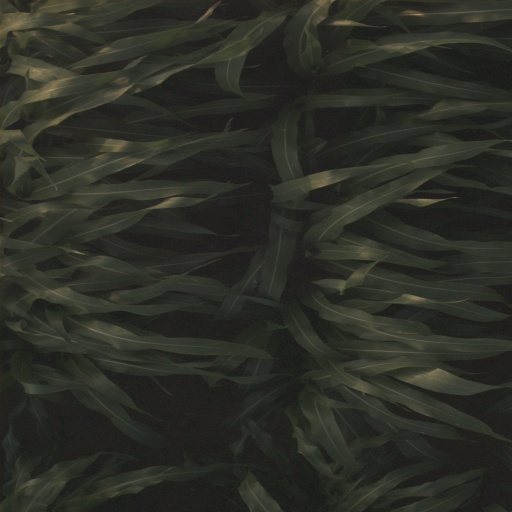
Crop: sorghum